USS Hanson

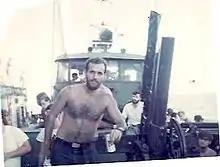
Gunboat tied to Hanson in Vietnam

"Hanson", "Dennis J. Buckley", and "Floyd B. Parks" arrived in Pearl Harbor, on 29 July. "Floyd B. Parks" received a new propeller and at midnight 30 July began a great circle route for San Diego in order to catch up to "Dennis J. Buckley" and "Hanson" who left ahead of "Floyd B. Parks". "Floyd B. Parks" met the other destroyers at the entrance to San Diego Harbor after a four-day chase and arrived home on schedule on 4 August. "Hanson" officially returned to San Diego, on 4 August 1971, after a full 6-month deployment.